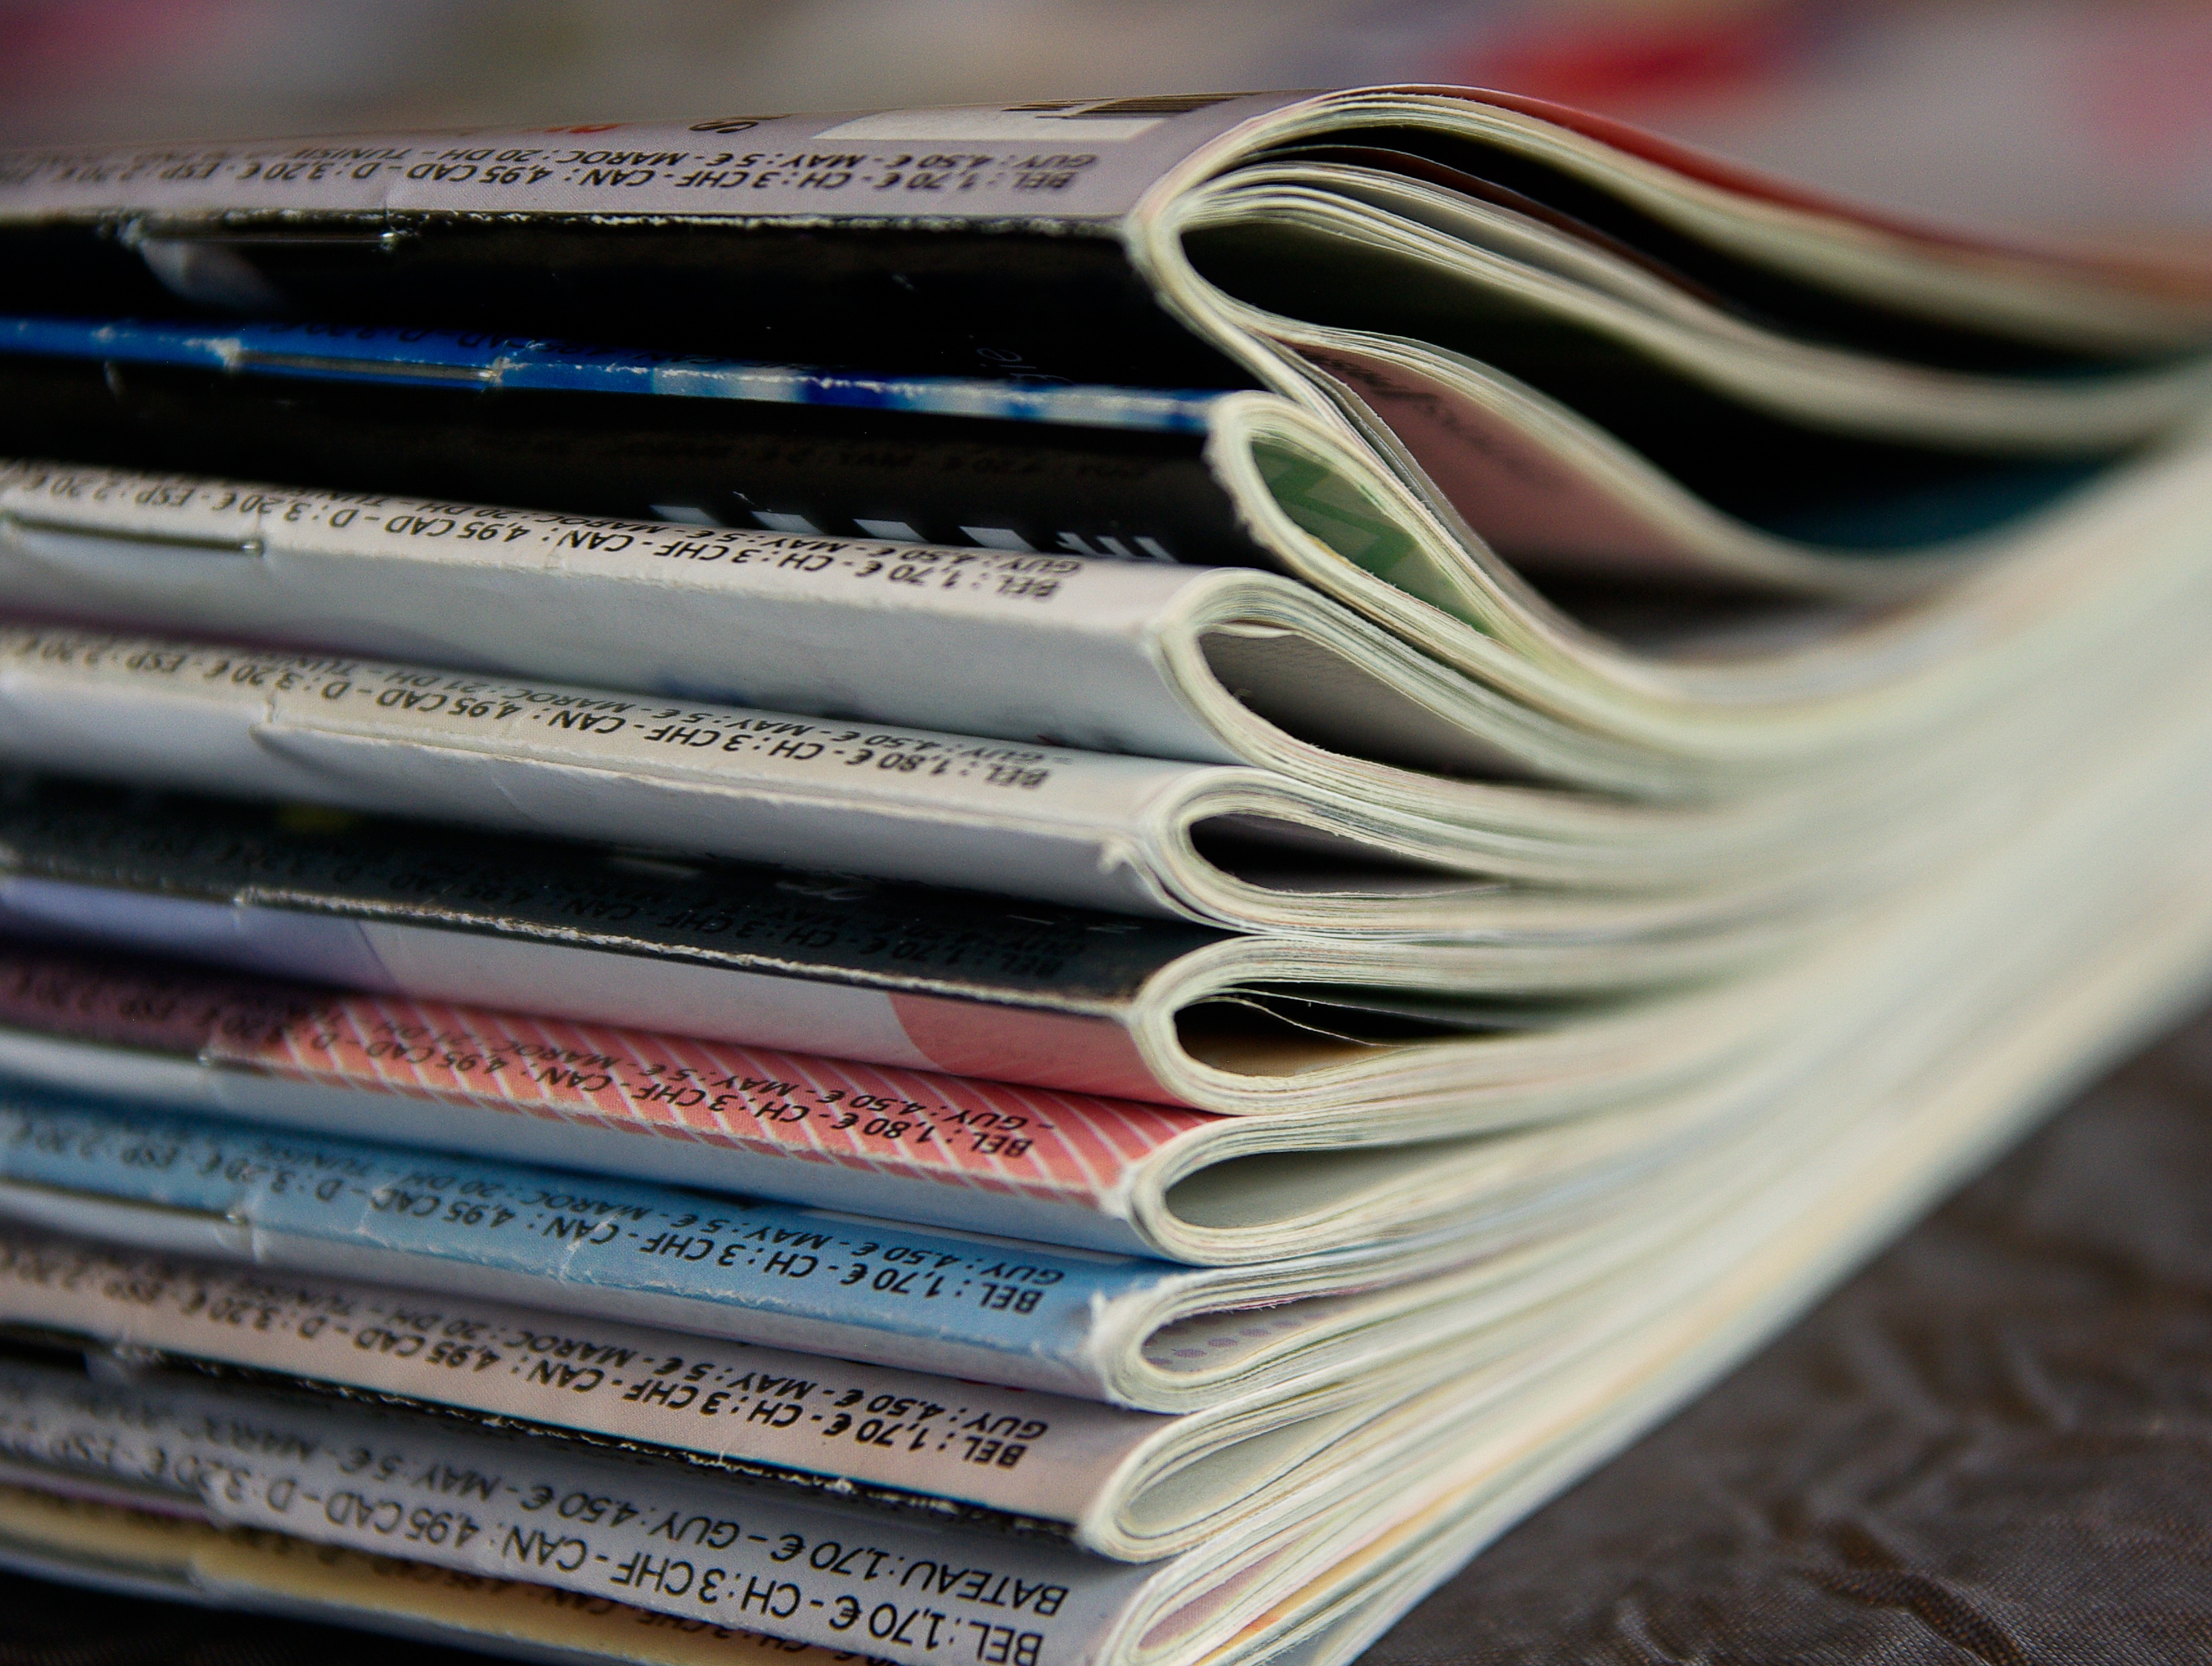
reading, color, blue, material, close up, textile, magazines, newspapers, journals